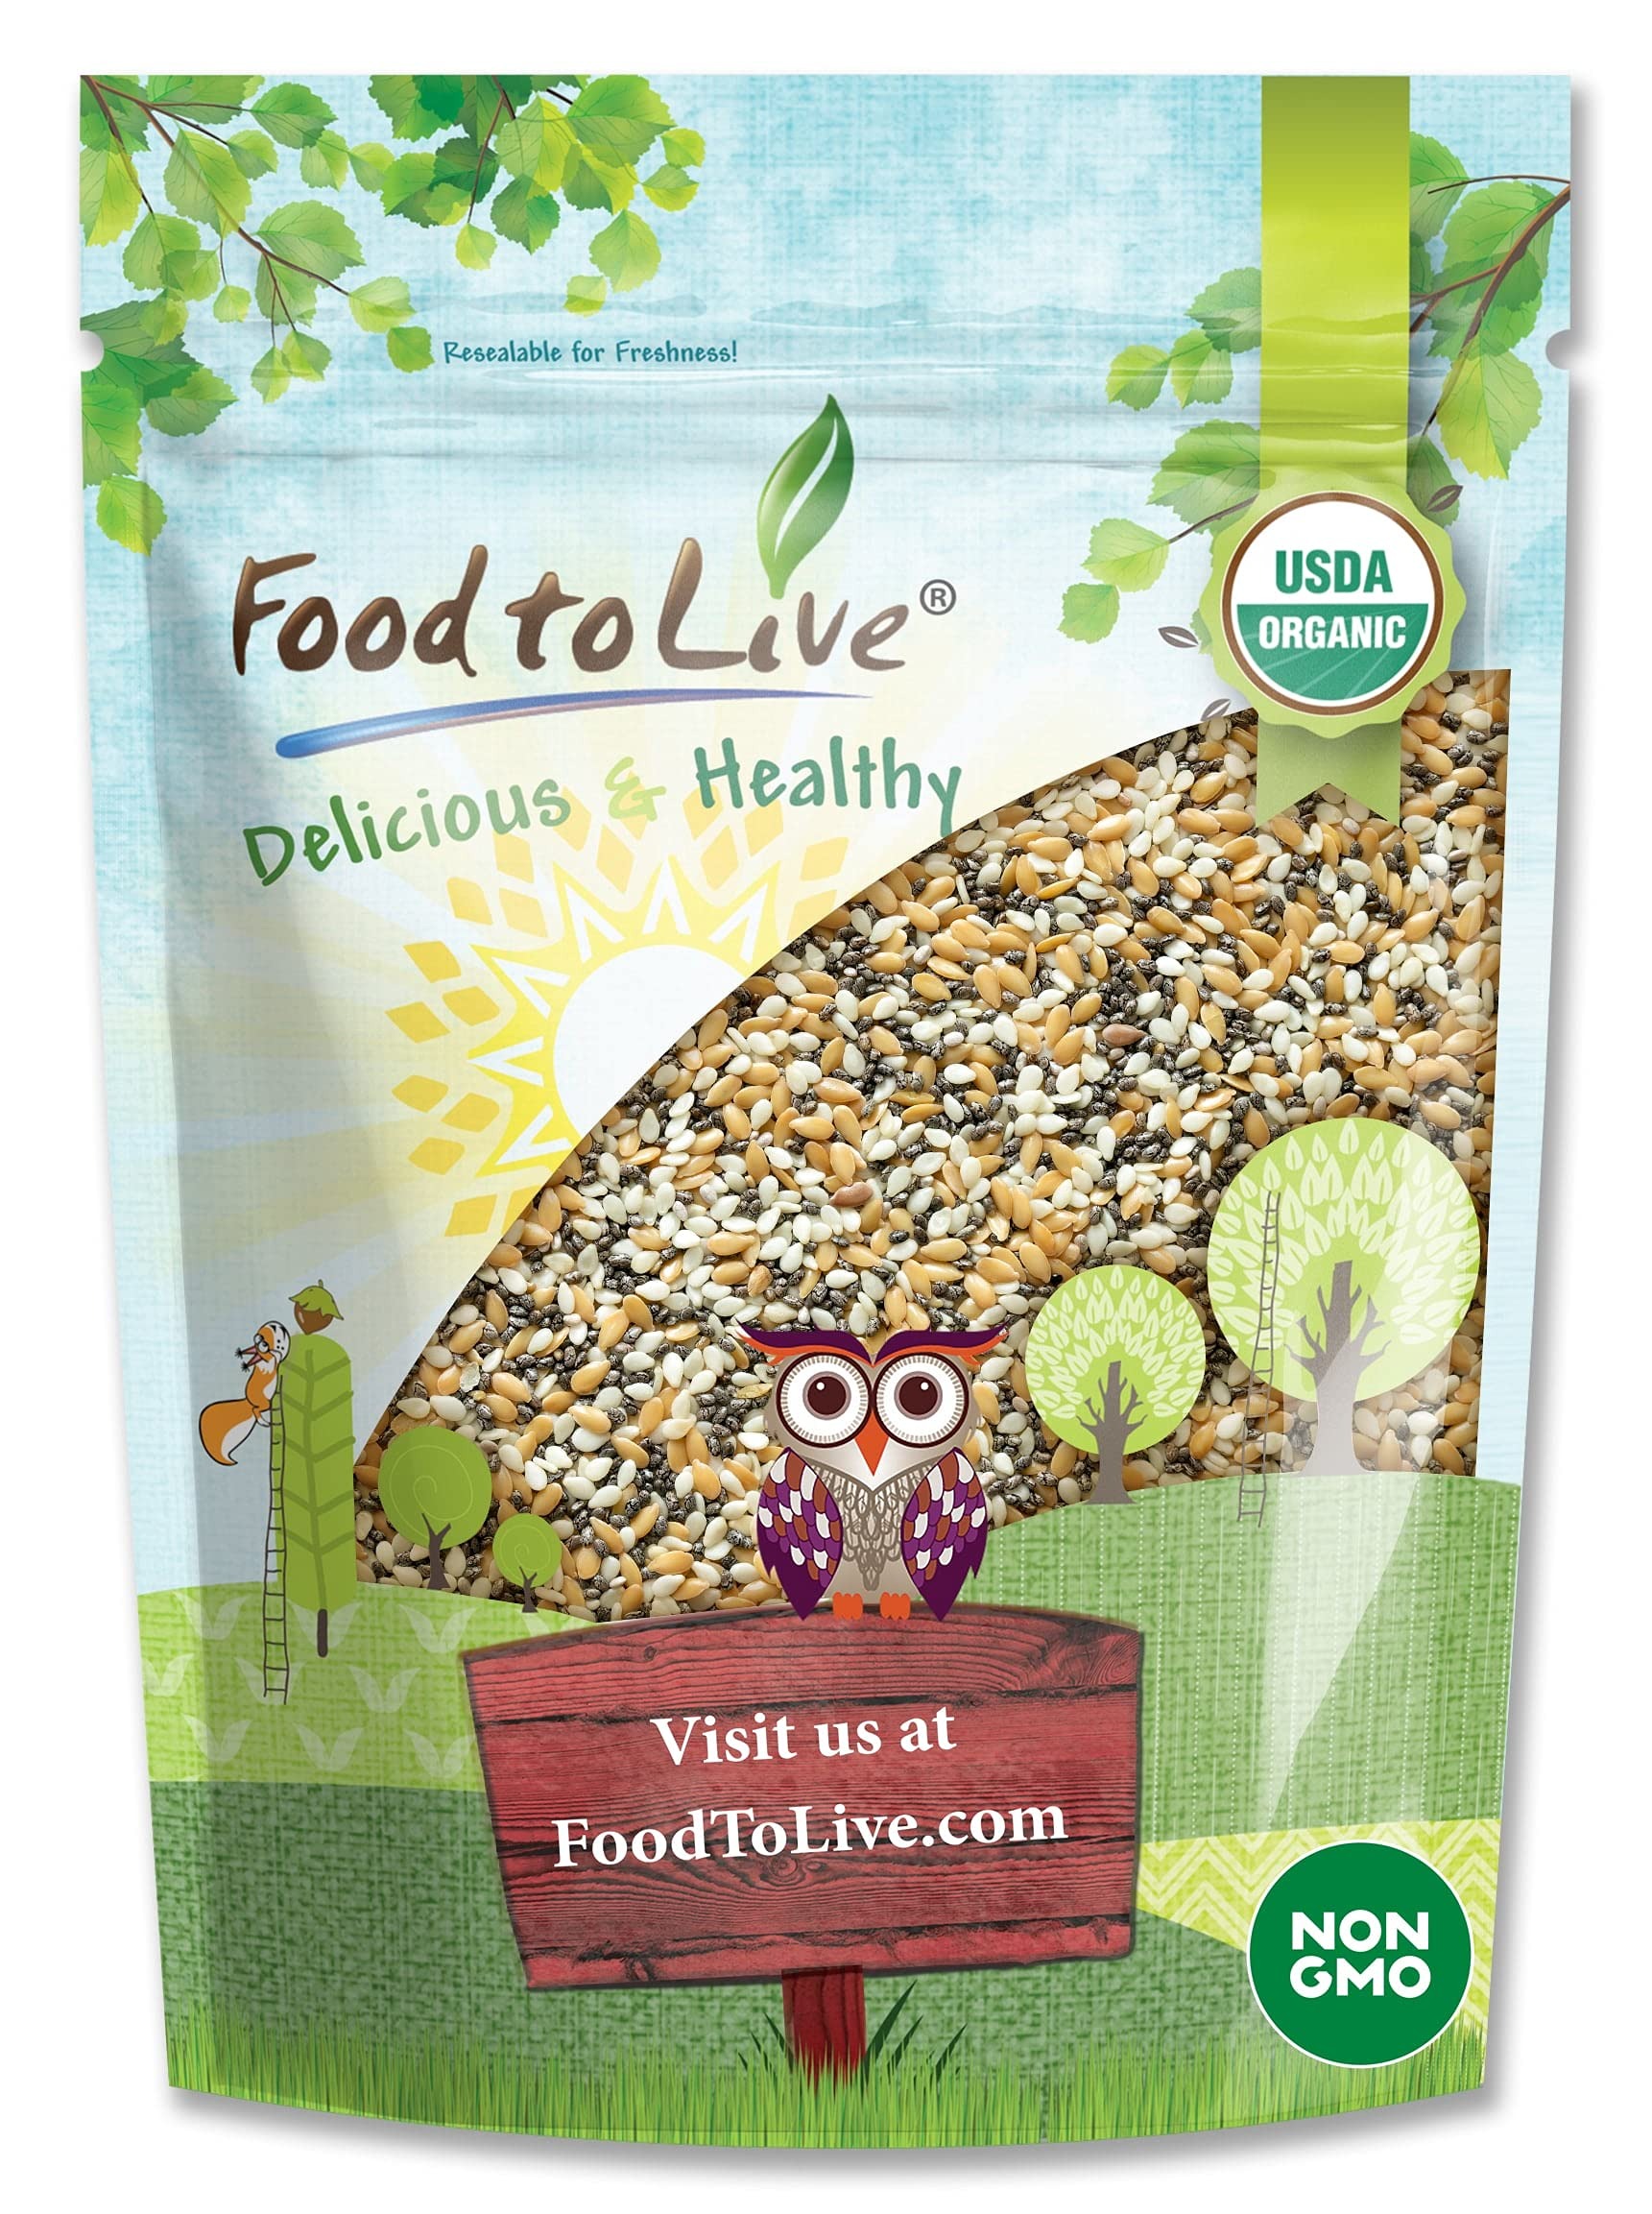
Item Name: Food to Live Organic Omega-3 Seeds Mix with Flax, Chia and Sesame, 5 Pounds Non-GMO Whole Seeds, Raw, Kosher, Vegan. Rich in Omega 3 Fatty Acids and Dietary Fiber. Great for Salads and Oatmeal
Bullet Point 1: ✔️ ORGANIC, NON-GMO, KOSHER & VEGAN: The ingredients of Food to Live’s Omega-3 Seeds Mix are all Organic, Kosher, 100% Raw, Vegan, Keto & Paleo friendly.
Bullet Point 2: ✔️ A MIX OF 3 SEED VARIETIES: Our Omega-3 Blend consists of 3 kinds of Organic Seeds in equal proportions: Golden Whole Flax Seeds, White Hulled Sesame Seeds, and Black Chia Seeds.
Bullet Point 3: ✔️ HIGHLY NUTRITIOUS, RICH IN OMEGA-3: Organic Flax, Chia and Sesame Seeds are loaded with beneficial fatty acids, especially Omega-3 and 6 as well as protein, fiber, antioxidants, Vitamin B6, Calcium, Iron, Copper, Phosphorus, Selenium, Magnesium, and Folate.
Bullet Point 4: ✔️ VERSATILE INGREDIENT, SALAD TOPPER: Sprinkle this mix over oatmeal, smoothies, salads, avocado toasts, or any other dish. Besides, use it for no-bake energy treats, desserts, and baked goodies such as crackers, cookies, and bread.
Bullet Point 5: ✔️ MADE & PACKAGED IN USA: All the ingredients of Organic Omega-3 Seeds Mix by Food to Live are proudly produced and packaged in the USA.
Value: 80.0
Unit: Ounce

Price: 42.99